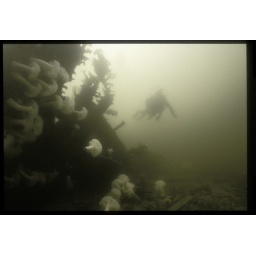
Wreck of a large wooden boat near the triumph at Edmonds Underwater Park, Washington state USA